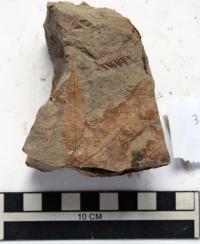
一个化石属于被子植物，其特征描述:属征：晚白垩世至第三纪与现生南蛇藤属相近的叶化石，繁殖器官未知。

简述：叶卵形或倒卵形，基部钝圆或叶柄着生处微凹，全缘或波状，羽状达缘脉序。

详述：叶卵形或倒卵形，长4.8~6cm，宽29~4.4cm，基部钝圆或叶柄着生处微凹，在叶下部1/2处成为全缘或波状，上部的1/2处具微齿，叶柄较长，约2cm；中脉较粗壮，全叶上部3龙处变细，微弯；二次脉约7对，第一对短，夹角大，第~对斜且直伸，具3~4条较弱的外脉，外脉弧曲后伸向叶缘，第二对侧脉具4条显著的分支(外脉状)，其余侧脉在近叶缘处亦分文，达叶缘齿；三次脉分别与侧脉和中脉垂直，组成长方形脉网。